Kemal Kılıçdaroğlu

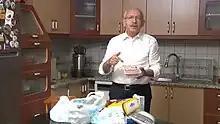
Kılıçdaroğlu in his kitchen talking about increased grocery prices, May 2023

Kılıçdaroğlu, who has followed a big tent policy for a long time, announced on his social media account and CHP social media accounts on 13 November 2021 that the CHP has made mistakes in the past and has decided to embark on a journey of reconciliation with his "Call for Reconciliation".